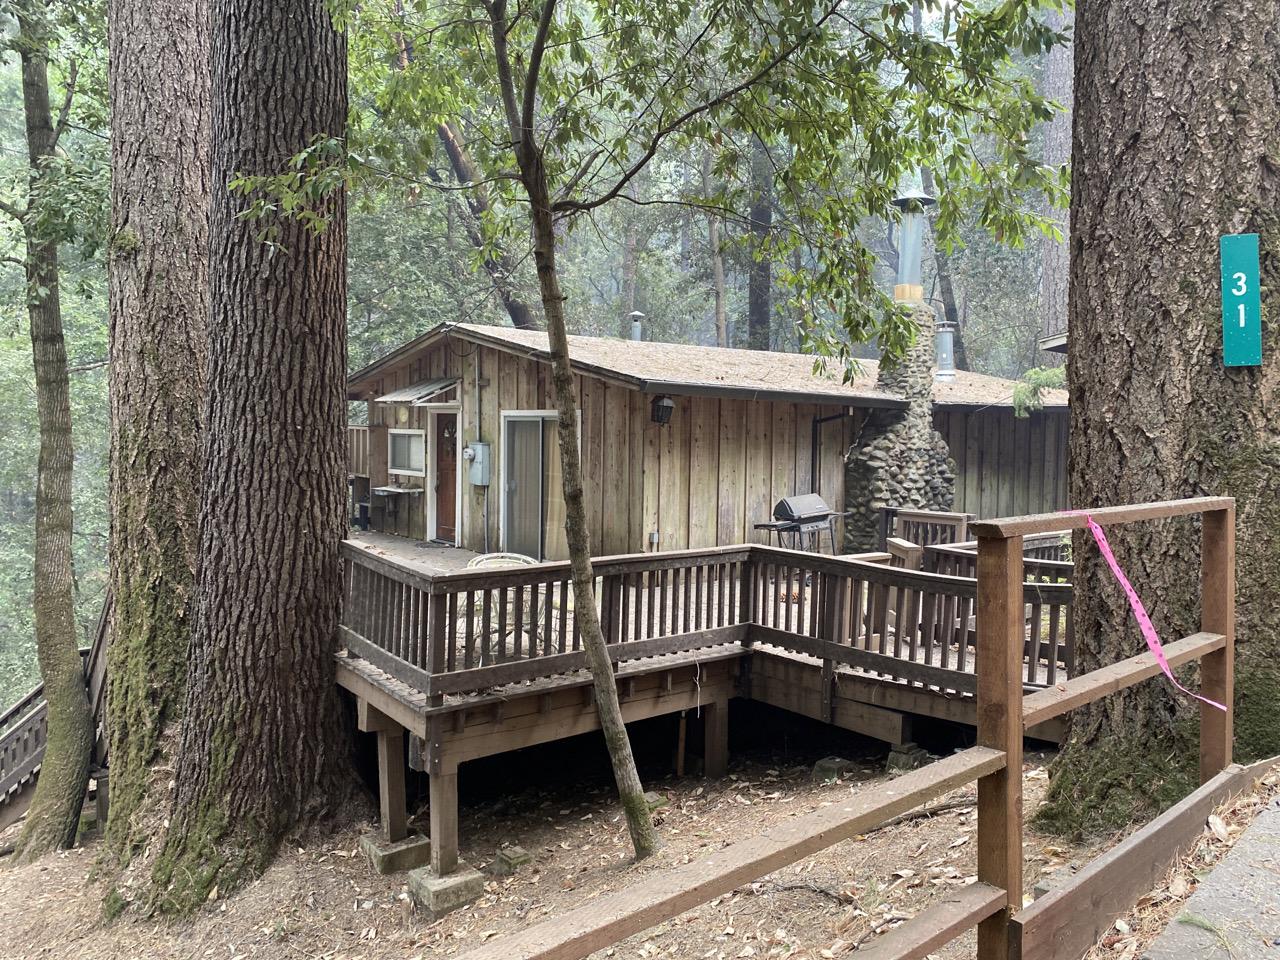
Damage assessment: no_damage